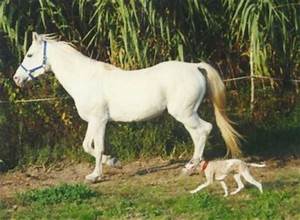
Label: horse